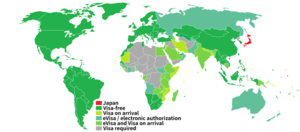
Le passeport japonais est un document de voyage international délivré aux ressortissants japonais, et qui peut aussi servir de preuve de la citoyenneté japonaise. Il porte le sceau impérial du Japon, le sceau du chrysanthème.